Universe of Energy

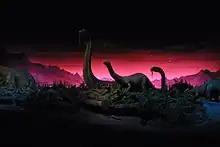
Brontosaurus in the "Universe of Energy"

At the conclusion of the film, the curtain rises to reveal the primeval diorama. The entire seating area moves into the diorama where it then separates into six multi-passenger vehicles that takes guests on a seven-minute journey through the diorama, which is populated by numerous audio-animatronic dinosaurs including two "Edaphosaurus", two "Arthropleura" fighting and a family of "Brontosaurus" in a swamp (one of whom sneezes water from its nose onto guests), a "Stegosaurus" fighting an "Allosaurus" on an overhead cliff, three "Trachodon" bathing beneath a waterfall, a number of "Ornithomimus" drinking from a pond (one of whom splashes water at guests), an Audio-Animatronic Ellen standing near a tidal pool fighting off an "Elasmosaurus" with a tree branch, and several "Pteranodon" perched around an erupting volcano. After November 2014, the Audio-Animatronic figure of Ellen fighting off the "Elasmosaurus" with a tree branch stopped working and was removed. It was replaced with a group of smaller "Pteranodons".